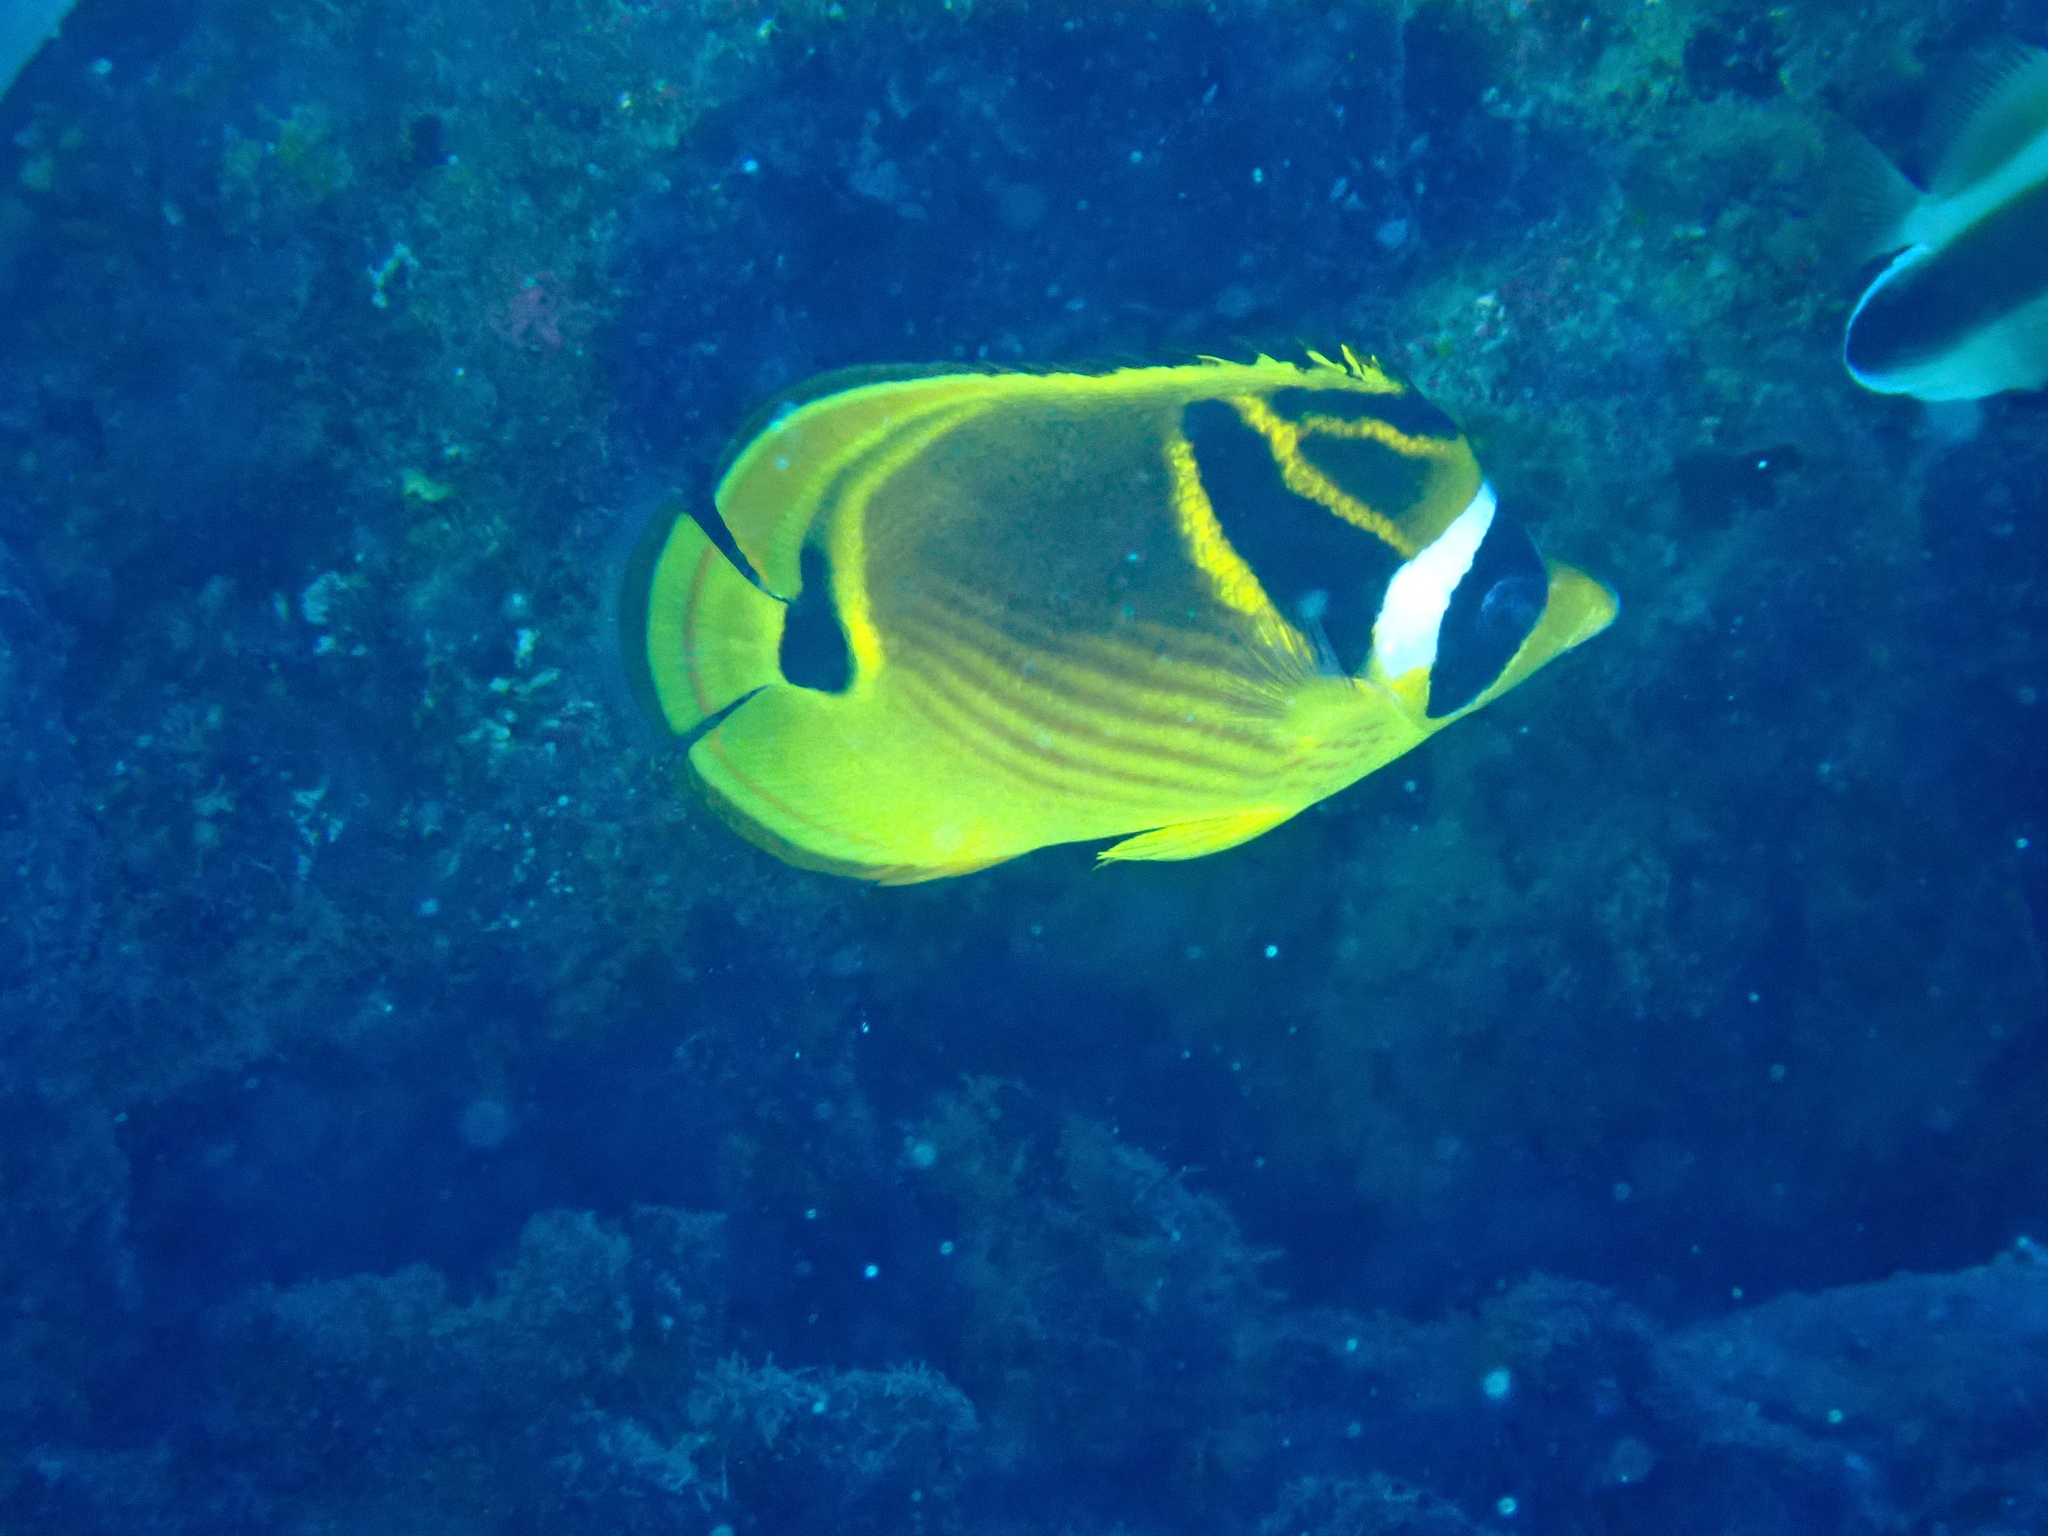
Chaetodon lunula (Raccoon Butterflyfish)